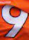
Number: 9